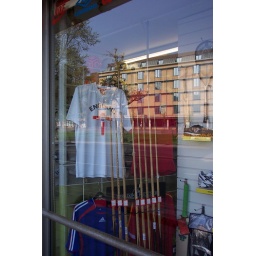
England shirt in a shop window